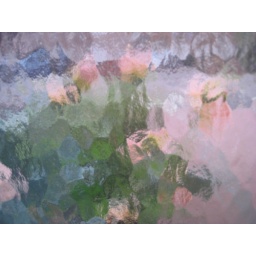
A view of the dahlias outside in the porch through the frosted glass window pane.